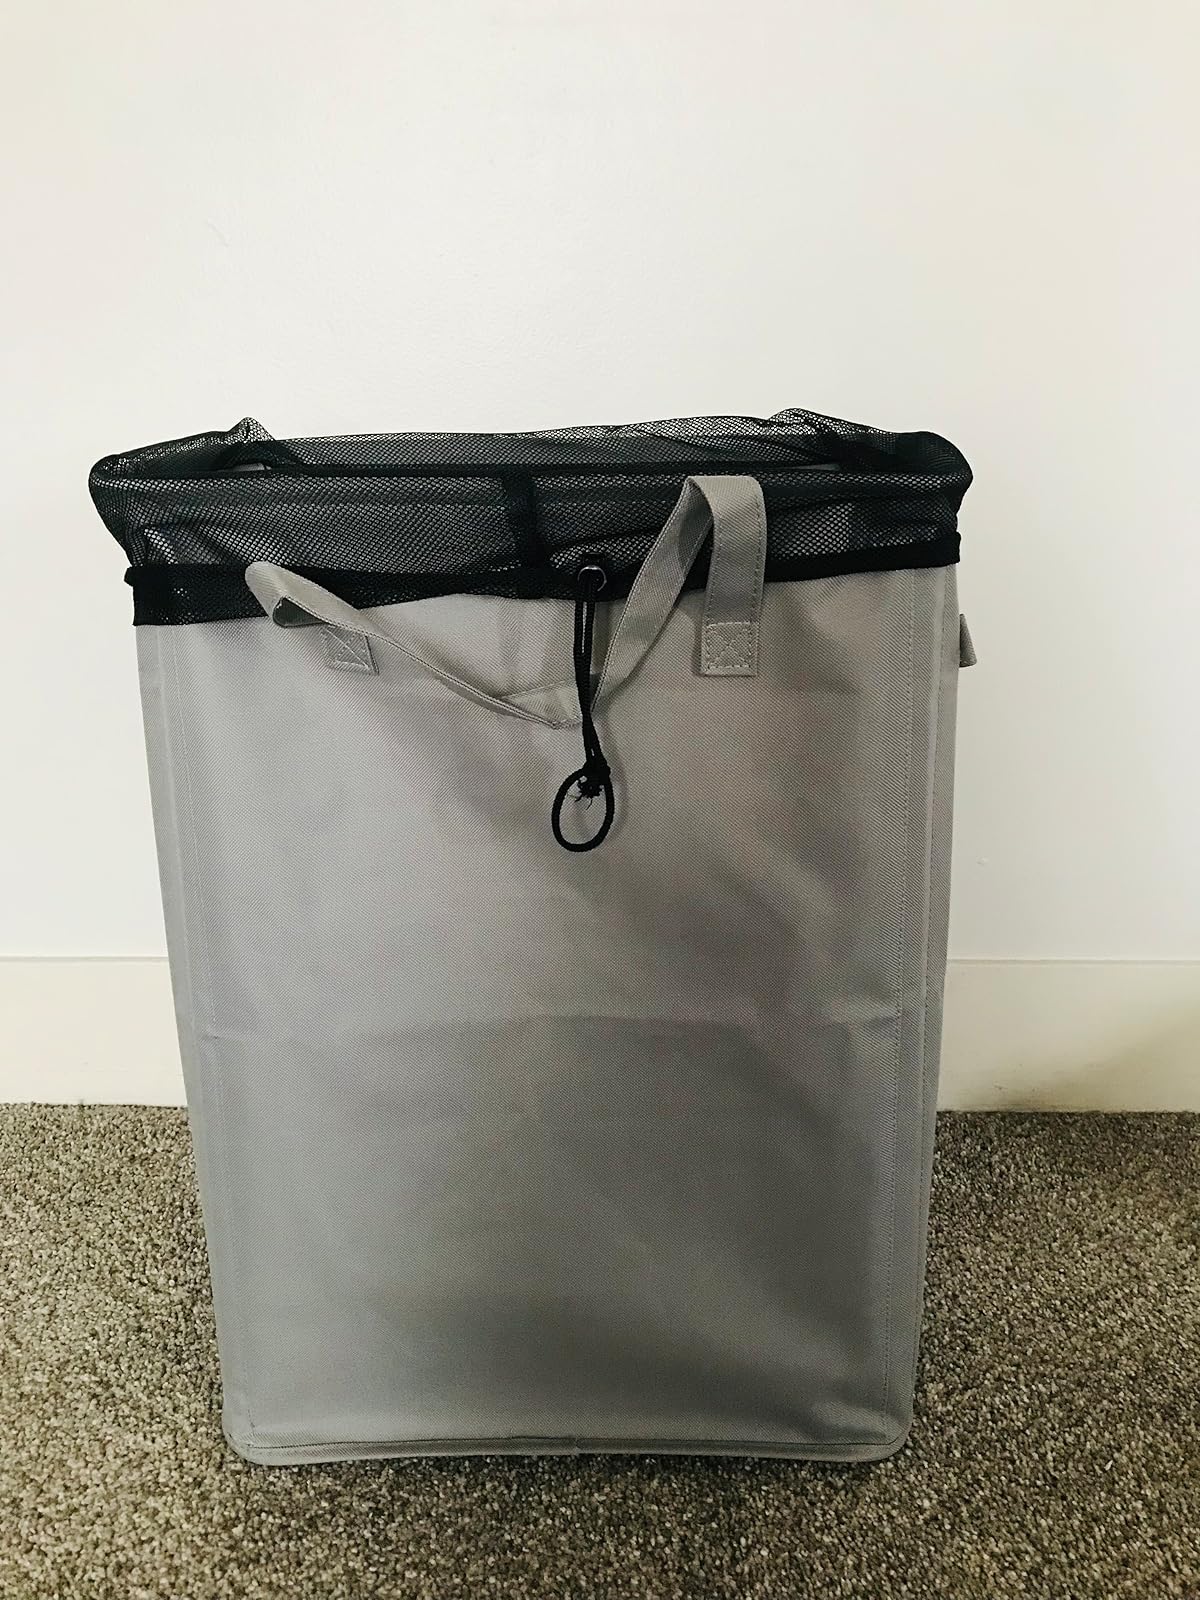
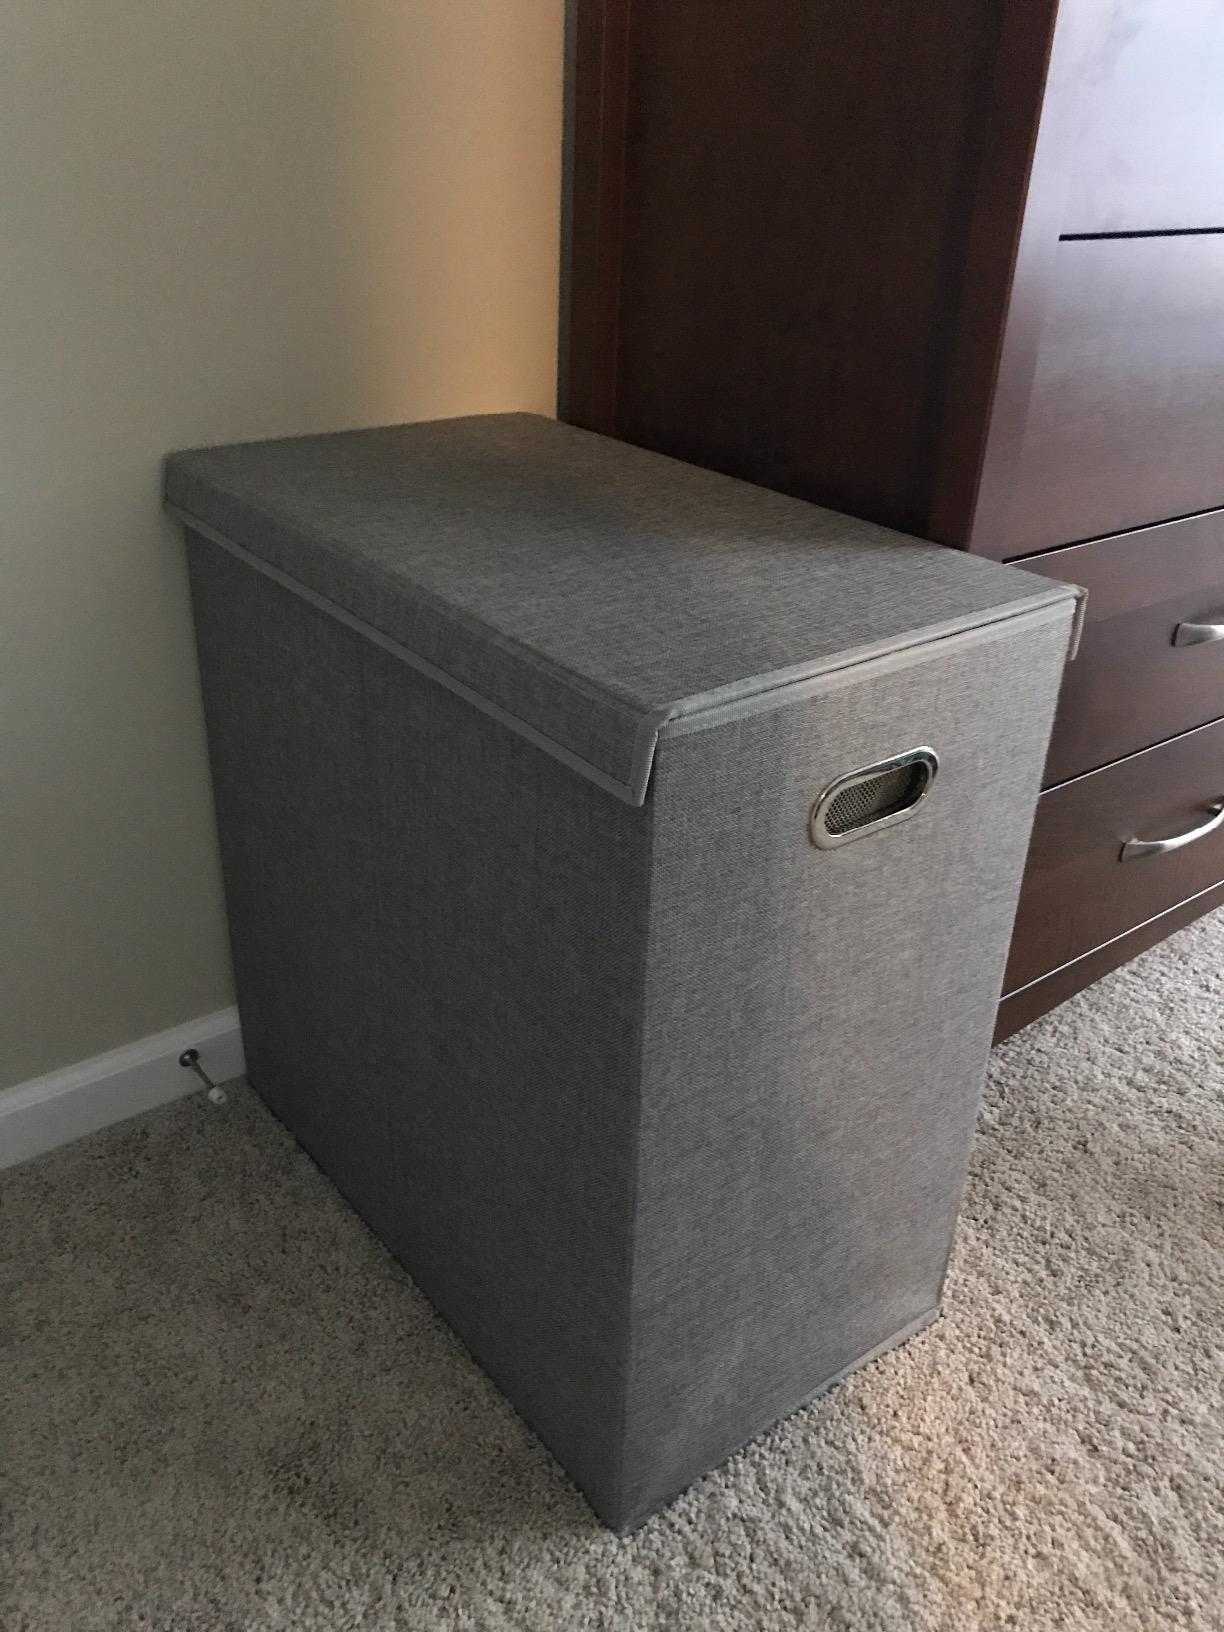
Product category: items_hamper
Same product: no